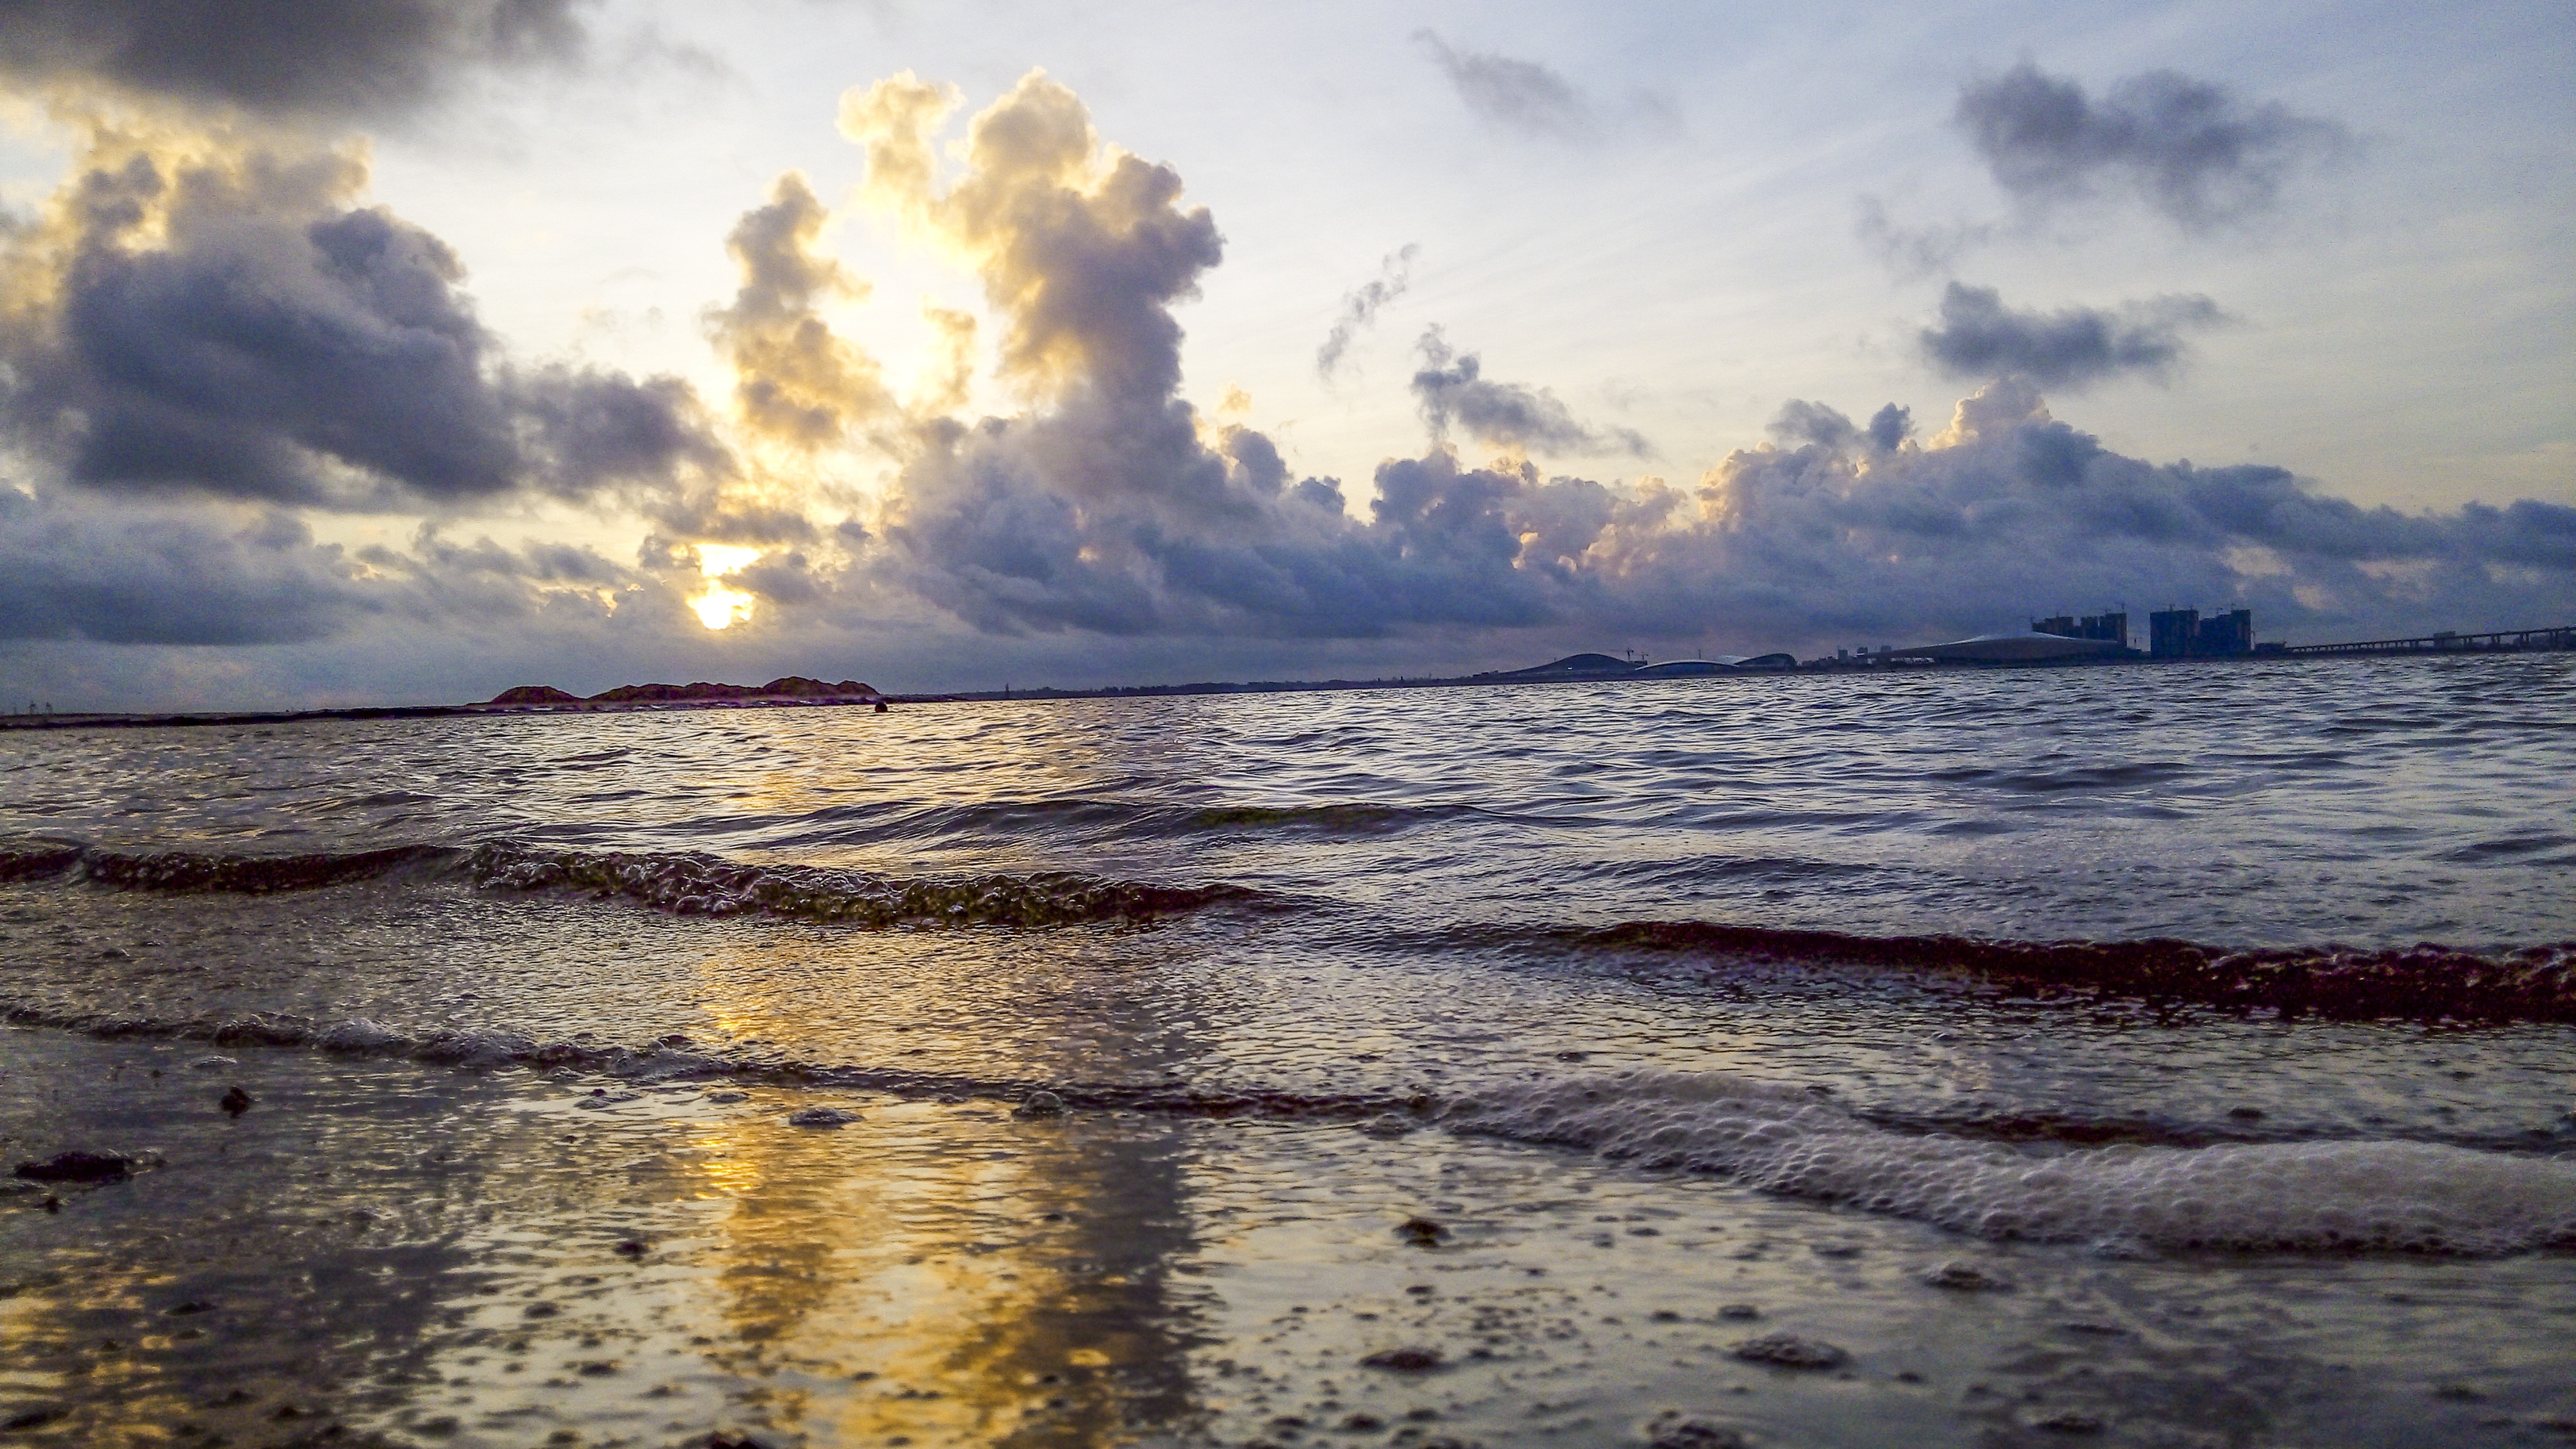
beach, sea, coast, sand, ocean, horizon, cloud, sky, sunrise, sunset, sunlight, morning, shore, wave, dawn, dusk, evening, reflection, body of water, wetland, the scenery, mudflat, atmospheric phenomenon, wind wave